Lon Chaney filmography

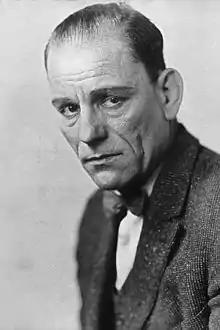
Lon Chaney in 1923

Lon Chaney (April 1, 1883 – August 26, 1930) was an American actor during the age of silent films. He is regarded as one of cinema's most versatile and powerful actors, renowned for his characterizations of tortured, sometimes grotesque and afflicted characters, and his groundbreaking artistry with makeup. Chaney is known for his starring roles in such silent horror films as "The Hunchback of Notre Dame" (1923) and "The Phantom of the Opera" (1925). His ability to transform himself using makeup techniques that he developed earned him the nickname "The Man of a Thousand Faces."